Little Big Women

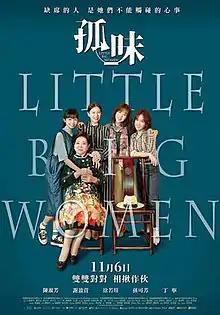

Little Big Women is a 2020 Taiwanese drama film directed by Joseph Hsu and produced by Vivian Hsu, adapting from an eponymous 2017 short film. Hsu also stars in a lead role, alongside Chen Shu-fang, Hsieh Ying-xuan, Sun Ke-fang, Ding Ning, and Buffy Chen. The film premiered in October 2020 at the Busan International Film Festival. The film became a box office hit in Taiwan.